WDJO

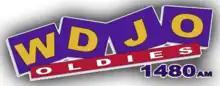
Former logo

In May 2009, the station dropped smooth jazz and switched to a simulcast of then-sister station WDJO's oldies format, in preparation of picking up that station's format and call letters. The new WDJO was soon purchased by Alchemy Broadcasting. The company retained the smooth jazz programming as an online streaming station .